Raúl Rodríguez (boxer)

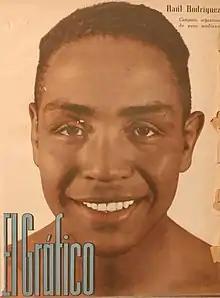

Raúl H. Rodríguez (26 November 1915 – 1977) was an Argentine boxer who competed in the 1936 Summer Olympics. He was born in Córdoba. In 1936, Rodríguez was eliminated in the quarterfinals of the welterweight class after losing his fight to the upcoming bronze medalist Gerhard Pedersen.